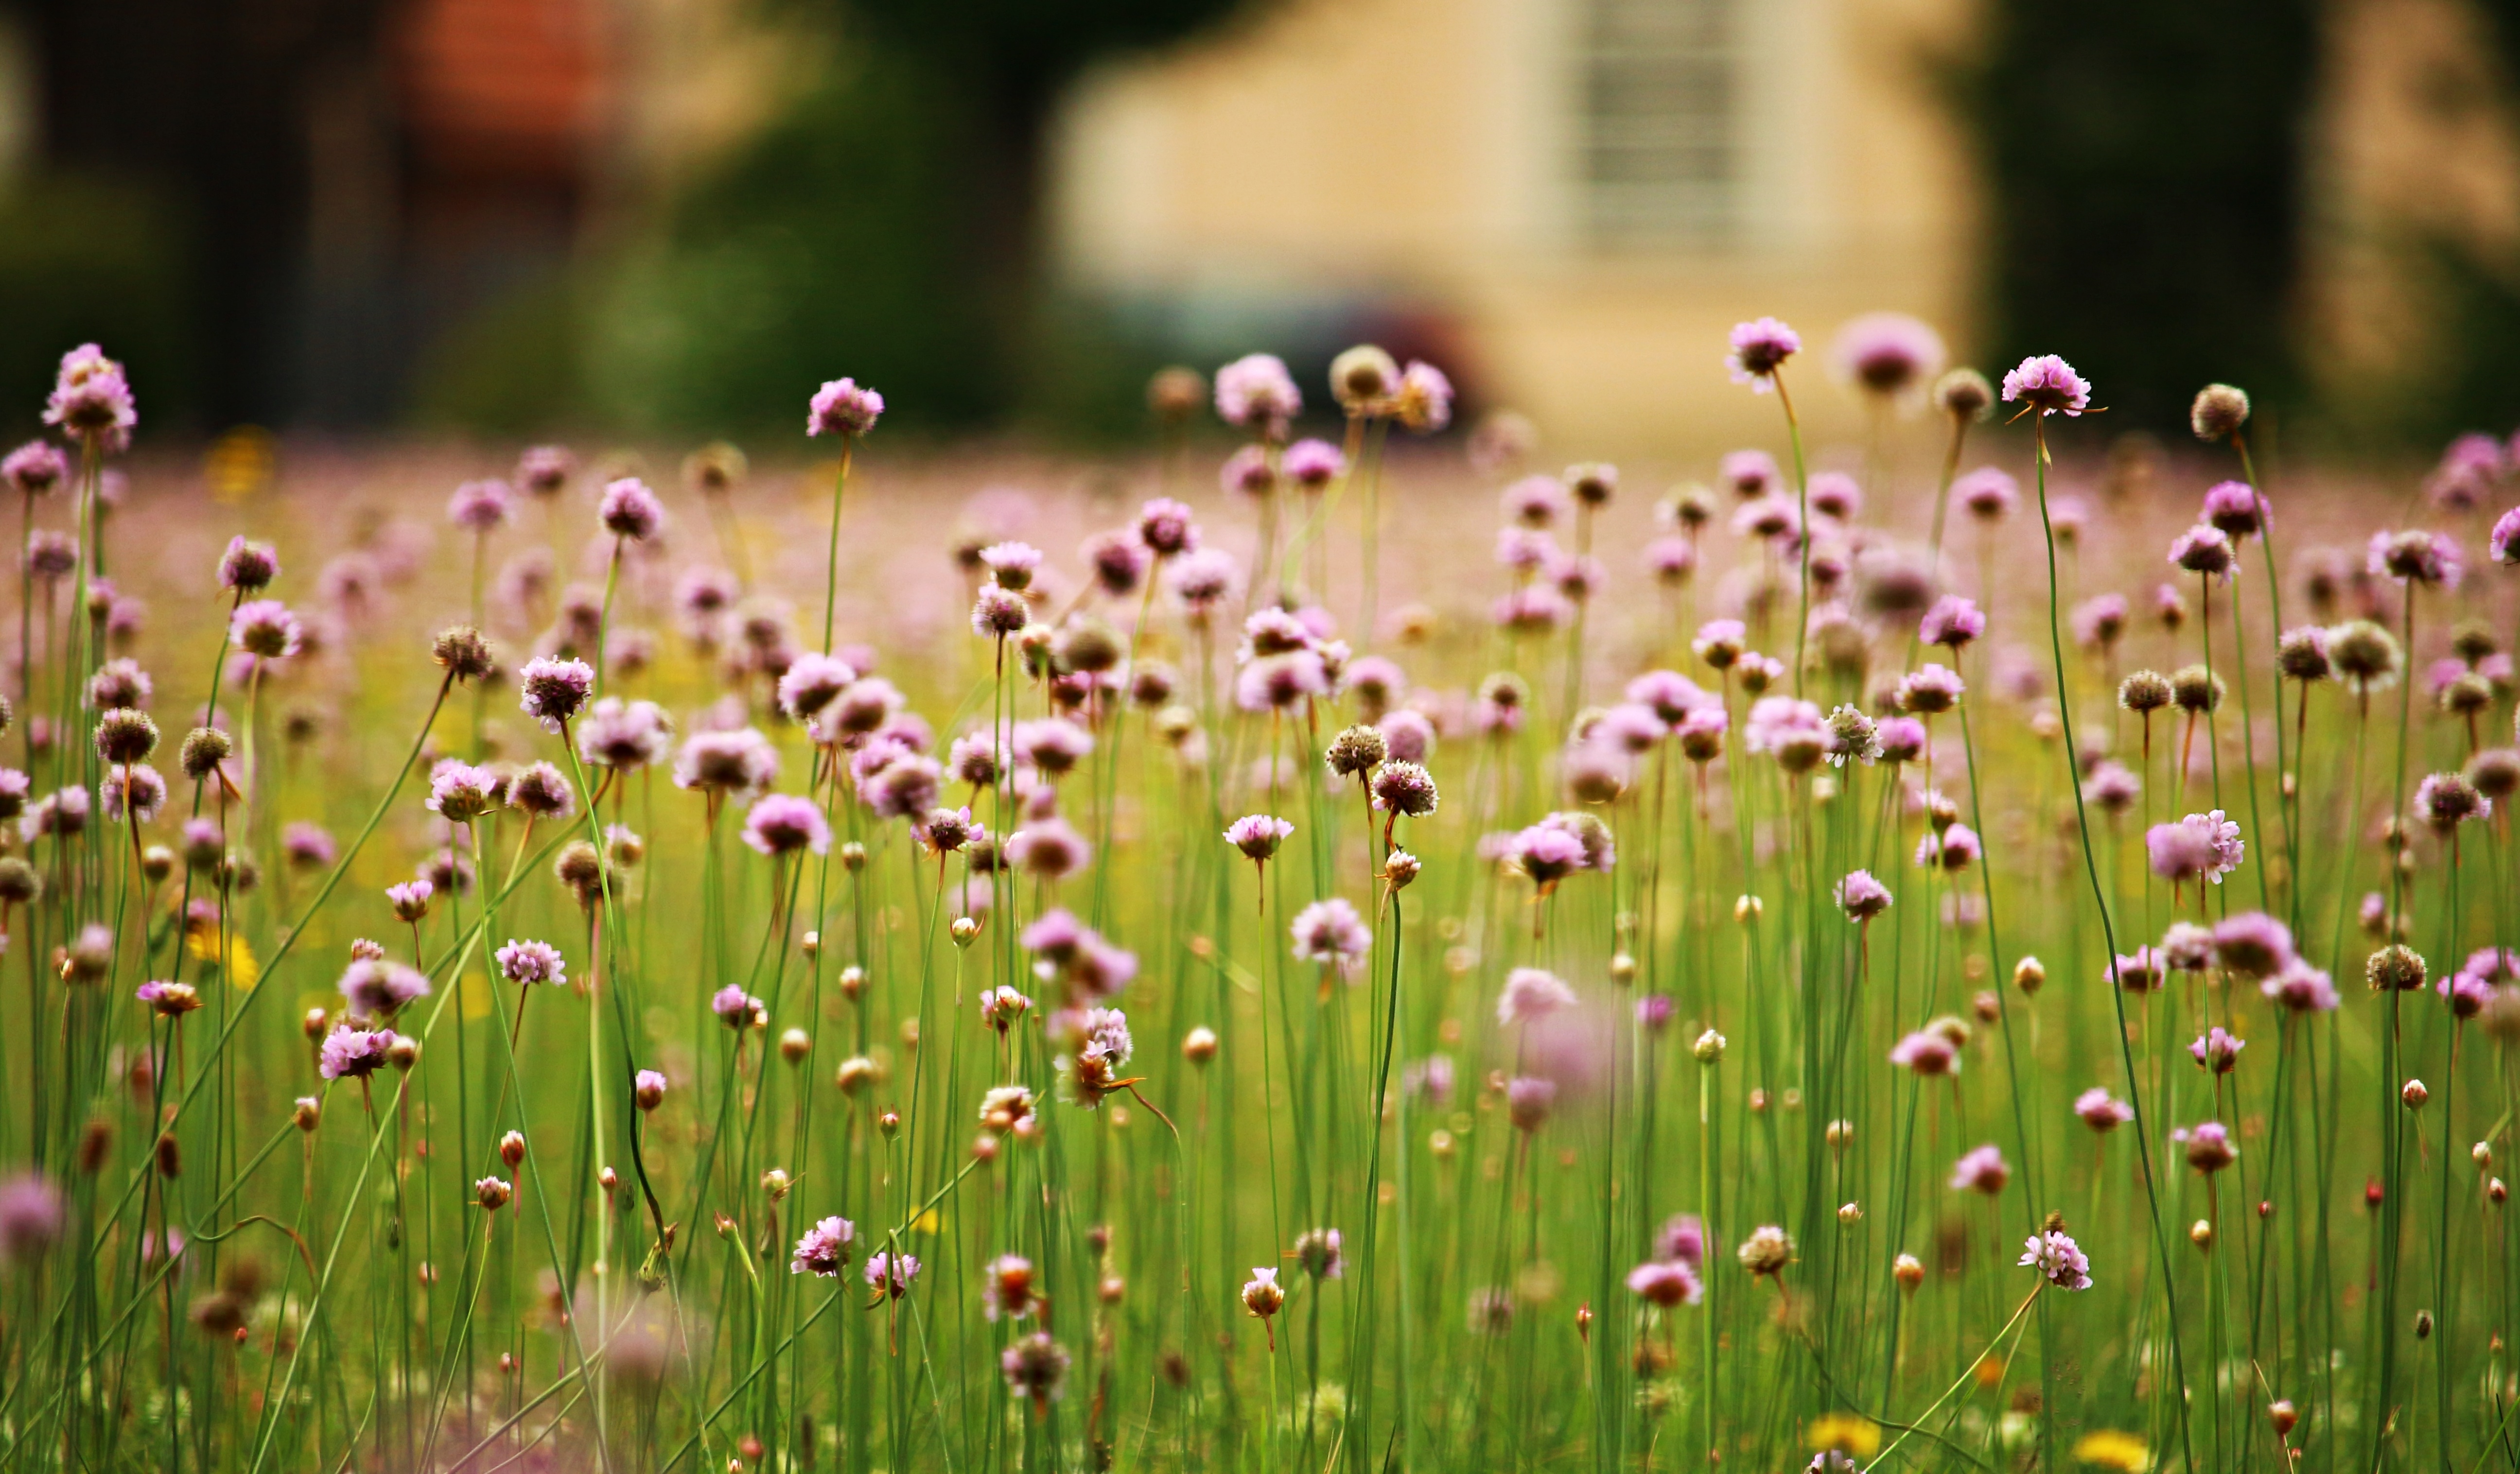
nature, grass, plant, field, lawn, meadow, prairie, leaf, flower, bloom, green, botany, flora, wildflower, flowers, wild flowers, grassland, flower meadow, macro photography, summer meadow, flowering plant, grass family, plant stem, land plant